Isomaltase

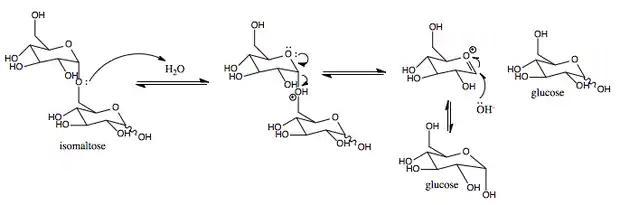
Mechanism for how sucrase-isomaltase catalyzes the conversion of isomaltose to two glucose molecules

This enzyme catalyses the following chemical reaction